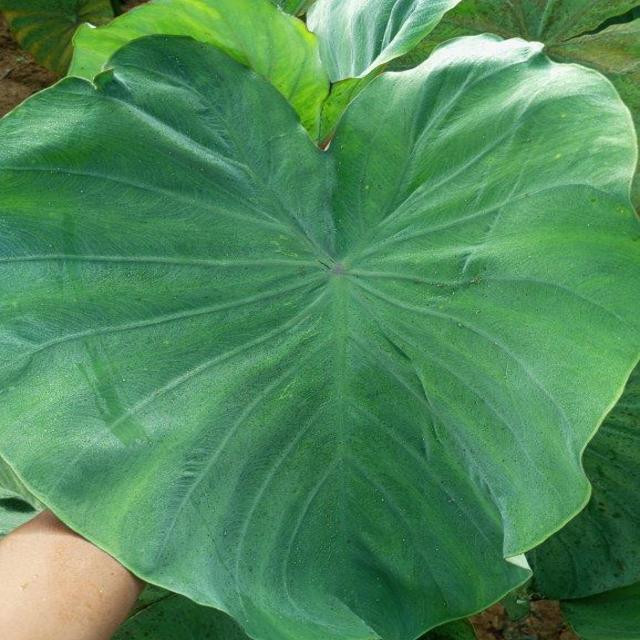
Label: Healthy